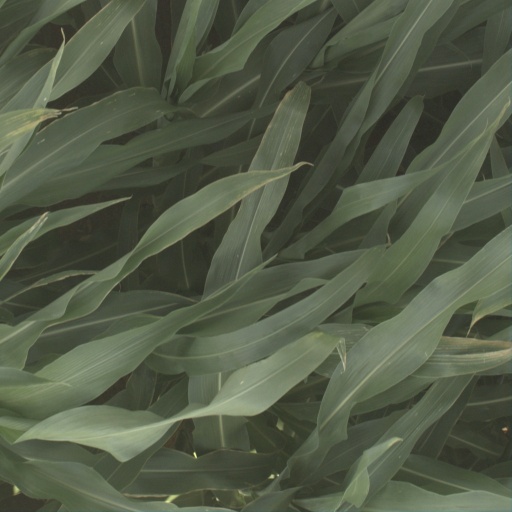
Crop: sorghum